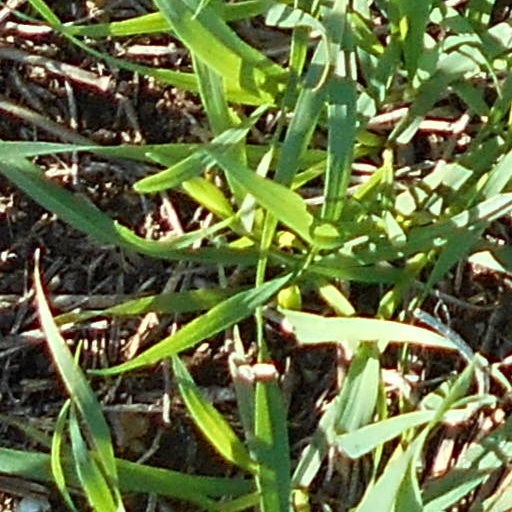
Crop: wheat